Mohamed Atta

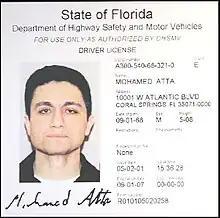
Mohamed Atta's Florida driver's license, which he received on 2 May 2001

Atta began flight training on 6 July 2000, and continued training nearly every day. By the end of July, both Atta and Shehhi did solo flights. Atta earned his private pilot certificate in September, and then he and Shehhi decided to switch flight schools. Both enrolled at Jones Aviation in Sarasota and took training there for a brief time. They had problems following instructions and were both very upset when they failed their Stage 1 exam. They inquired about multi-engine planes and told the instructor that "they wanted to move quickly, because they had a job waiting in their country upon completion of their training in the U.S." In mid-October, Atta and Shehhi returned to Huffman Aviation to continue training. In November 2000, Atta earned his instrument rating, and then a commercial pilot's license in December from the Federal Aviation Administration.